Elisabeth Murdoch (philanthropist)

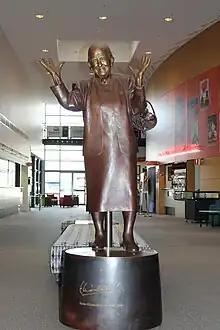
Sculpture of Murdoch

Murdoch was born in Melbourne on 8 February 1909. She was the youngest of three daughters born to Marie Grace de Lancey ( Forth) and Rupert Greene. Her grandfather, William Henry Greene, was an Irish railway engineer (later one of the three Commissioners of Victorian Railways) who emigrated to Australia and married Fanny, the fourth of the 10 daughters of George Govett. Her mother's ancestors were Scottish and English; one of her maternal great-grandfathers, Frederick Forth, was a lieutenant governor in the West Indies. Elisabeth was educated at St Catherine's School in Toorak, and at Clyde School in Woodend. She married Keith Murdoch, 23 years her senior, in 1928 and inherited the bulk of his fortune when he died in 1952. Apart from Rupert, her other children are Janet Calvert-Jones AO (born 1939), Anne Kantor AO (1937–2022) and Helen Handbury AO (1929–2004). At the time of her death, she had 77 living descendants.